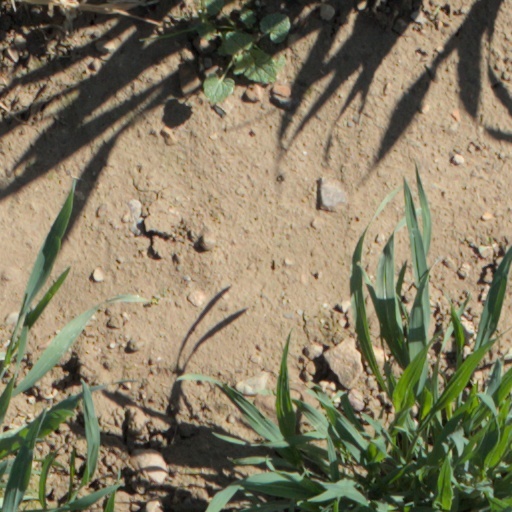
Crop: wheat